Newport Historic District (Rhode Island)

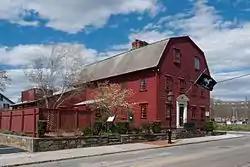
The White Horse Tavern

Land use varies from commercial, mainly street-level retailing, along heavily trafficked Thames and America's Cup Avenue to primarily residential along the side streets to the east. The narrowness of these streets, built long before the automobile, has led the city to restrict parking along them to residents with a valid permit.